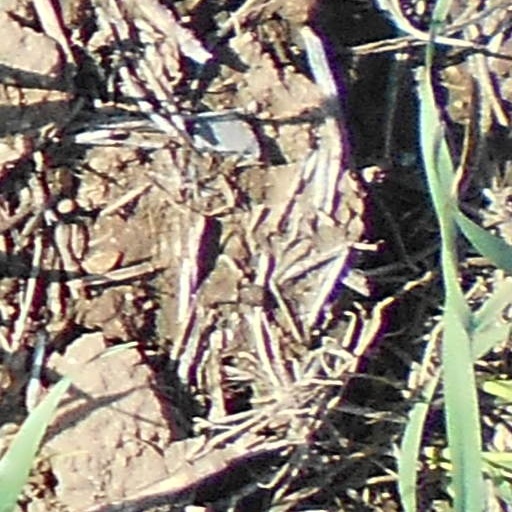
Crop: wheat